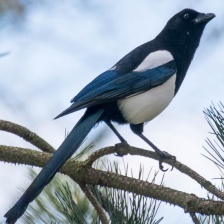
Species: EURASIAN MAGPIE
Scientific name: PICA PICA
ImageNet parent category: magpie